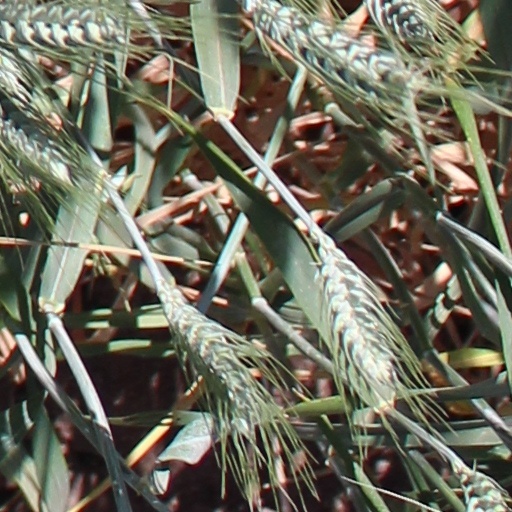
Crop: wheat